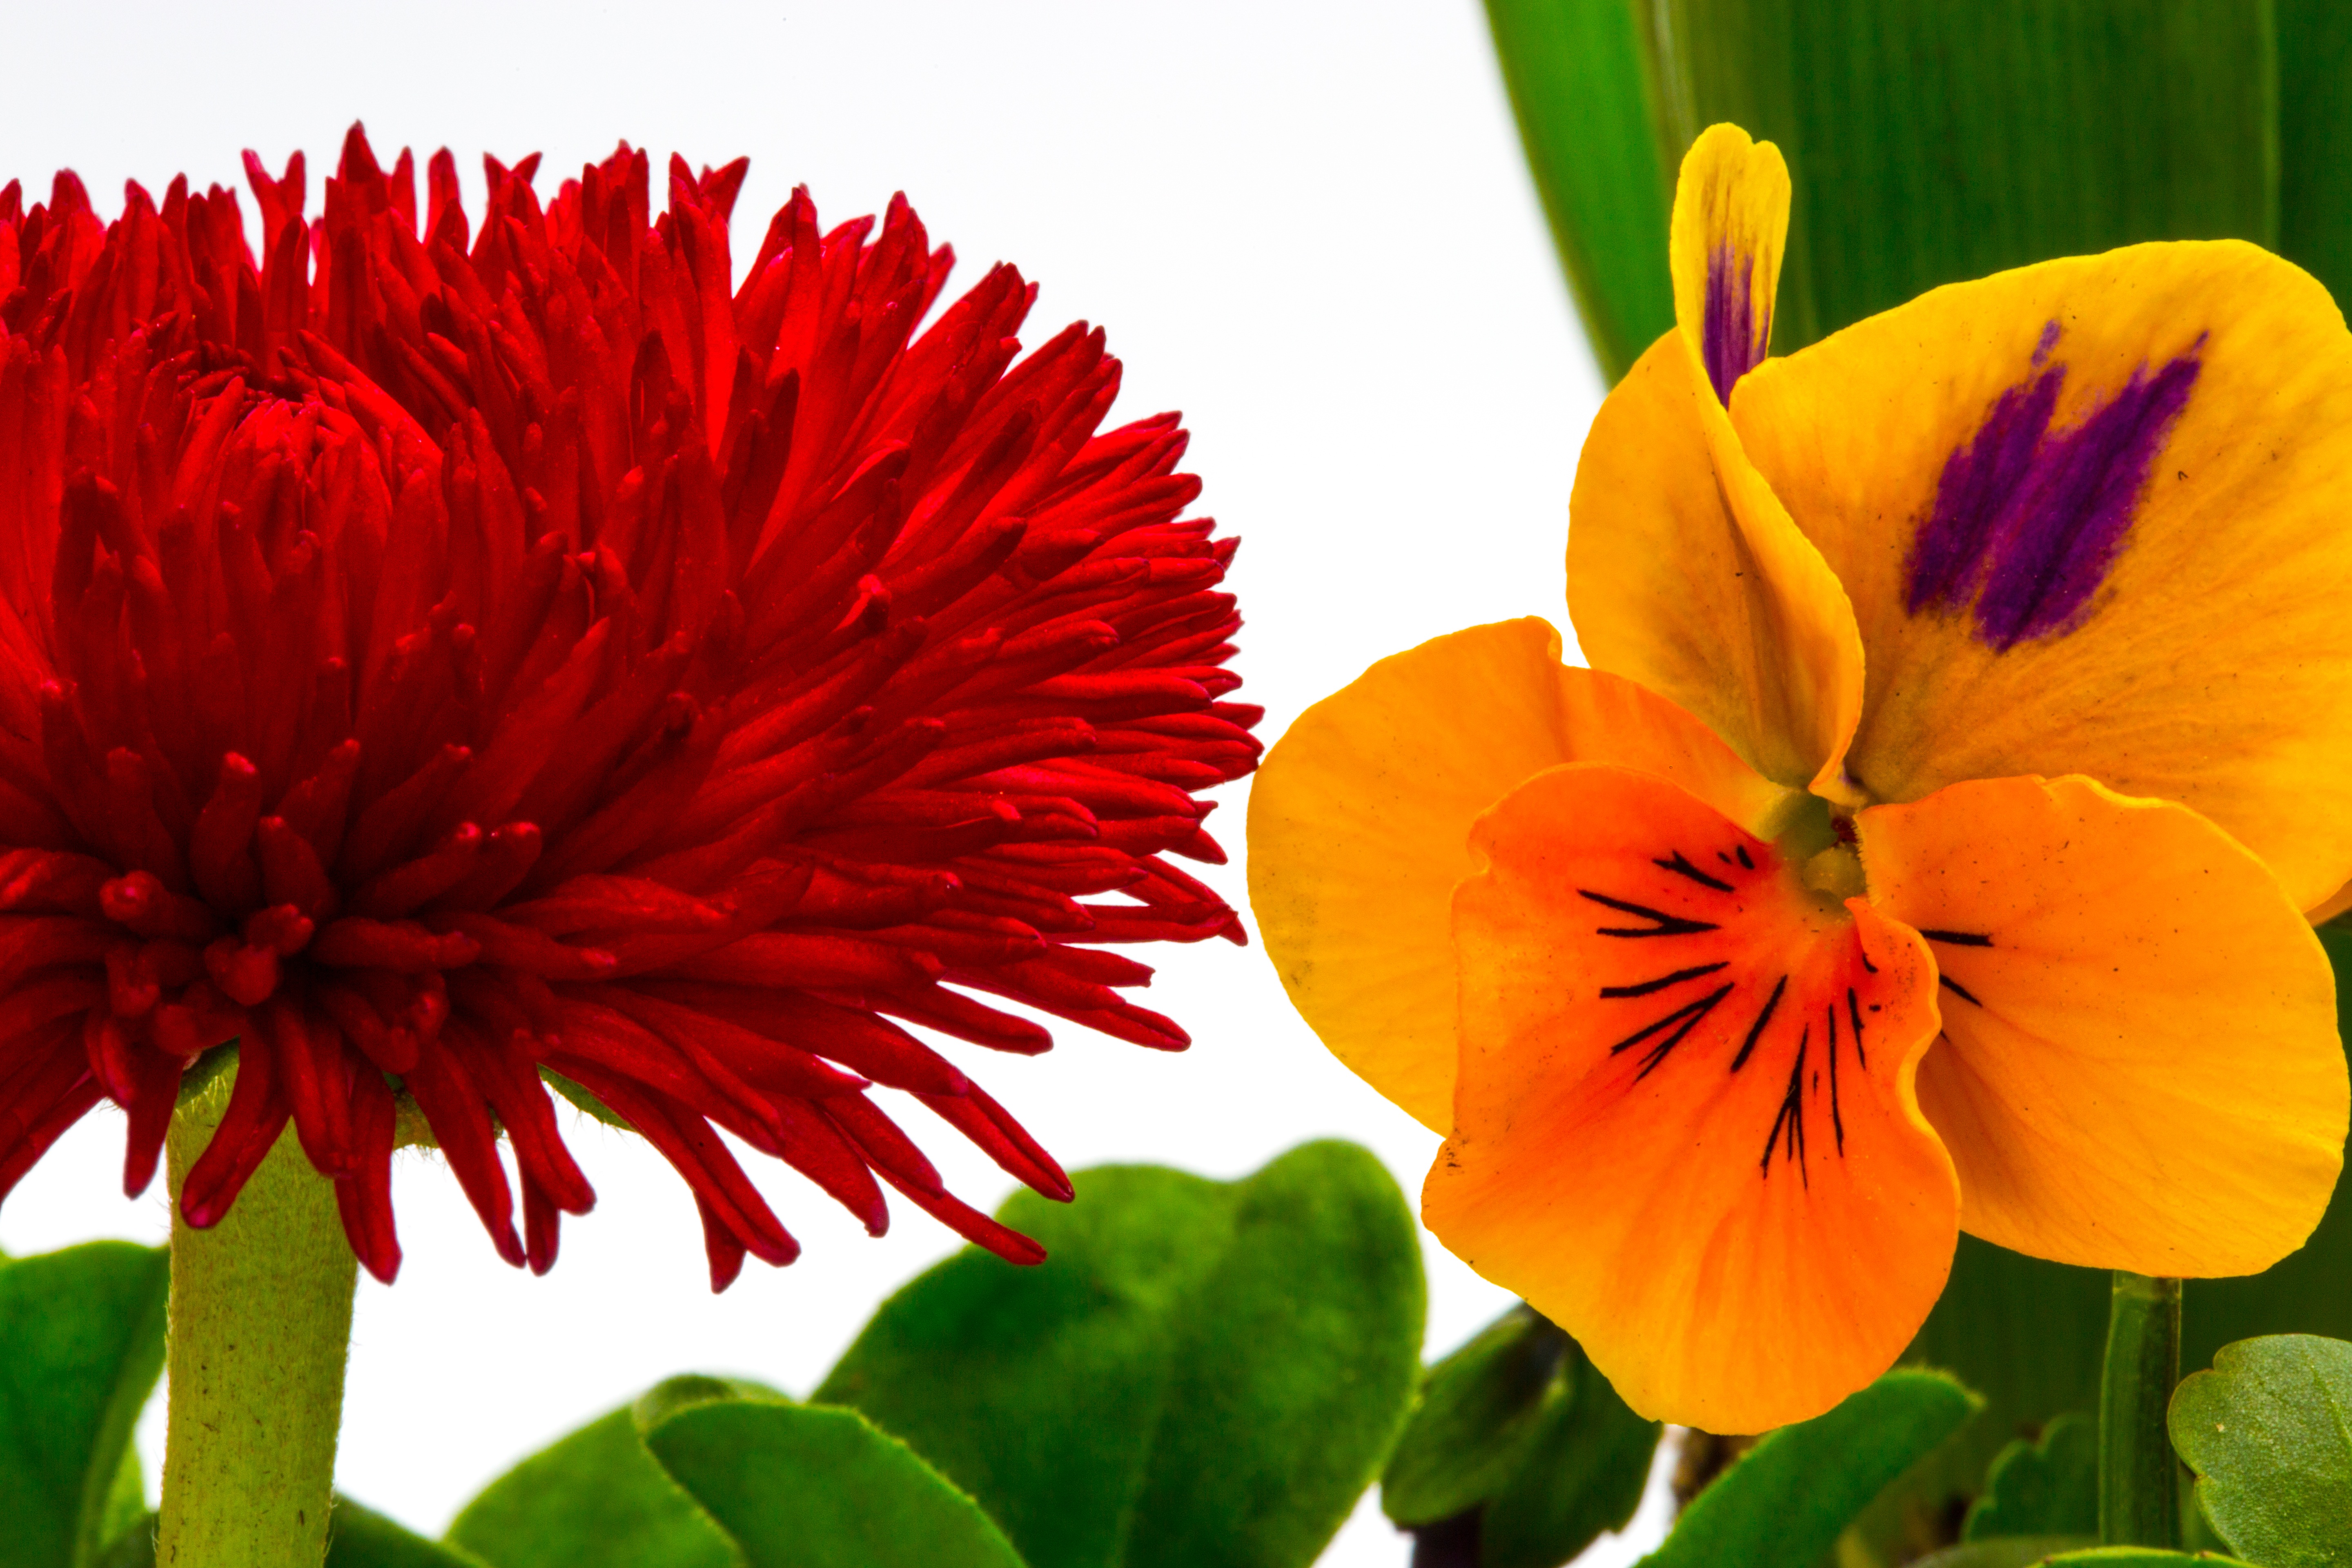
nature, forest, blossom, plant, white, leaf, flower, purple, petal, bloom, daisy, spring, green, red, color, macro, botany, colorful, yellow, close, flora, botanical, flowers, close up, wild flowers, vegetation, violet, frisch, tender, of course, macro photography, ornamental plant, bio, spring awakening, airy, pansy, harbinger of spring, flowering plant, bi color, bellis, bellis philosophy, grass plant, annual plant, land plant, wild daisy